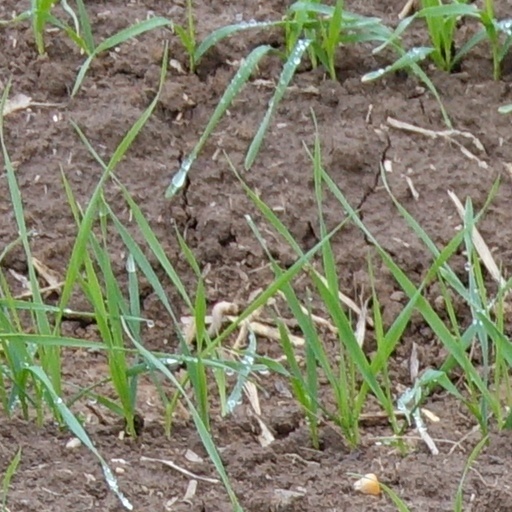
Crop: wheat